Operation K

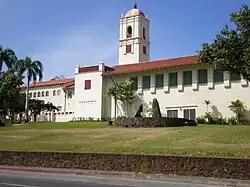
President Theodore Roosevelt High School in Honolulu was damaged by bombs dropped nearby from Operation K.

There were no American casualties. The raid did raise new fears of a potential Japanese invasion of Hawaii.